Vortiporius

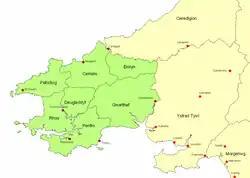
Map showing Dyfed, after the late 7th century, showing its seven cantrefi.

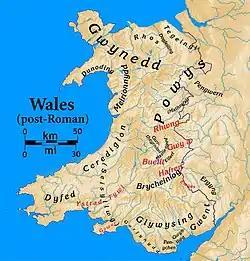
Map showing the location of Dyfed in southwesternmost Wales.

Vortiporius or Vortipor (or "Gwerthefyr") was a king of Dyfed in the early to mid-6th century. He ruled over an area approximately corresponding to modern Pembrokeshire, and Carmarthenshire, Wales. Records from this era are scant, and virtually nothing is known of him or his kingdom. The only contemporary information about Vortiporius comes from the Welsh ecclesiastic Gildas, in a highly allegorical condemnation from his "De Excidio et Conquestu Britanniae". At the time the work was written (c. 540), Gildas says that Vortiporius was king of Dyfed, that he was grey with age, that his wife had died, and that he had at least one daughter.